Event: Nepal Earthquake
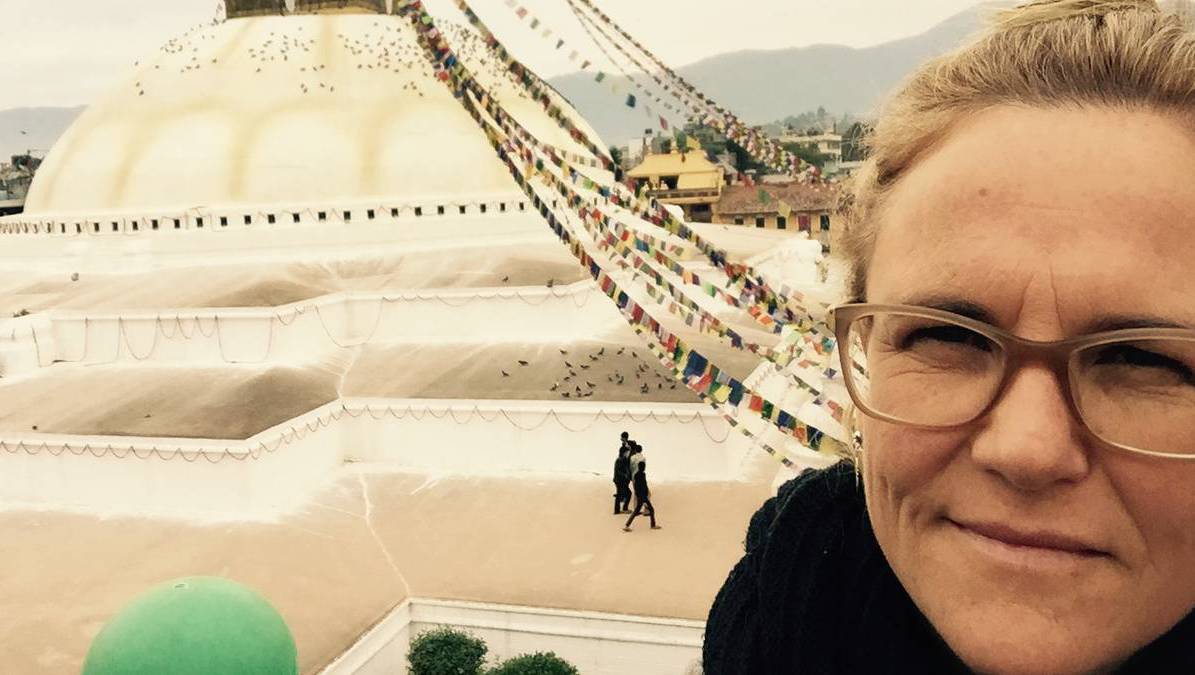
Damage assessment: no_damage